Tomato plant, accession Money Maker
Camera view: vertical (180 deg); turntable rotation: 210 degrees
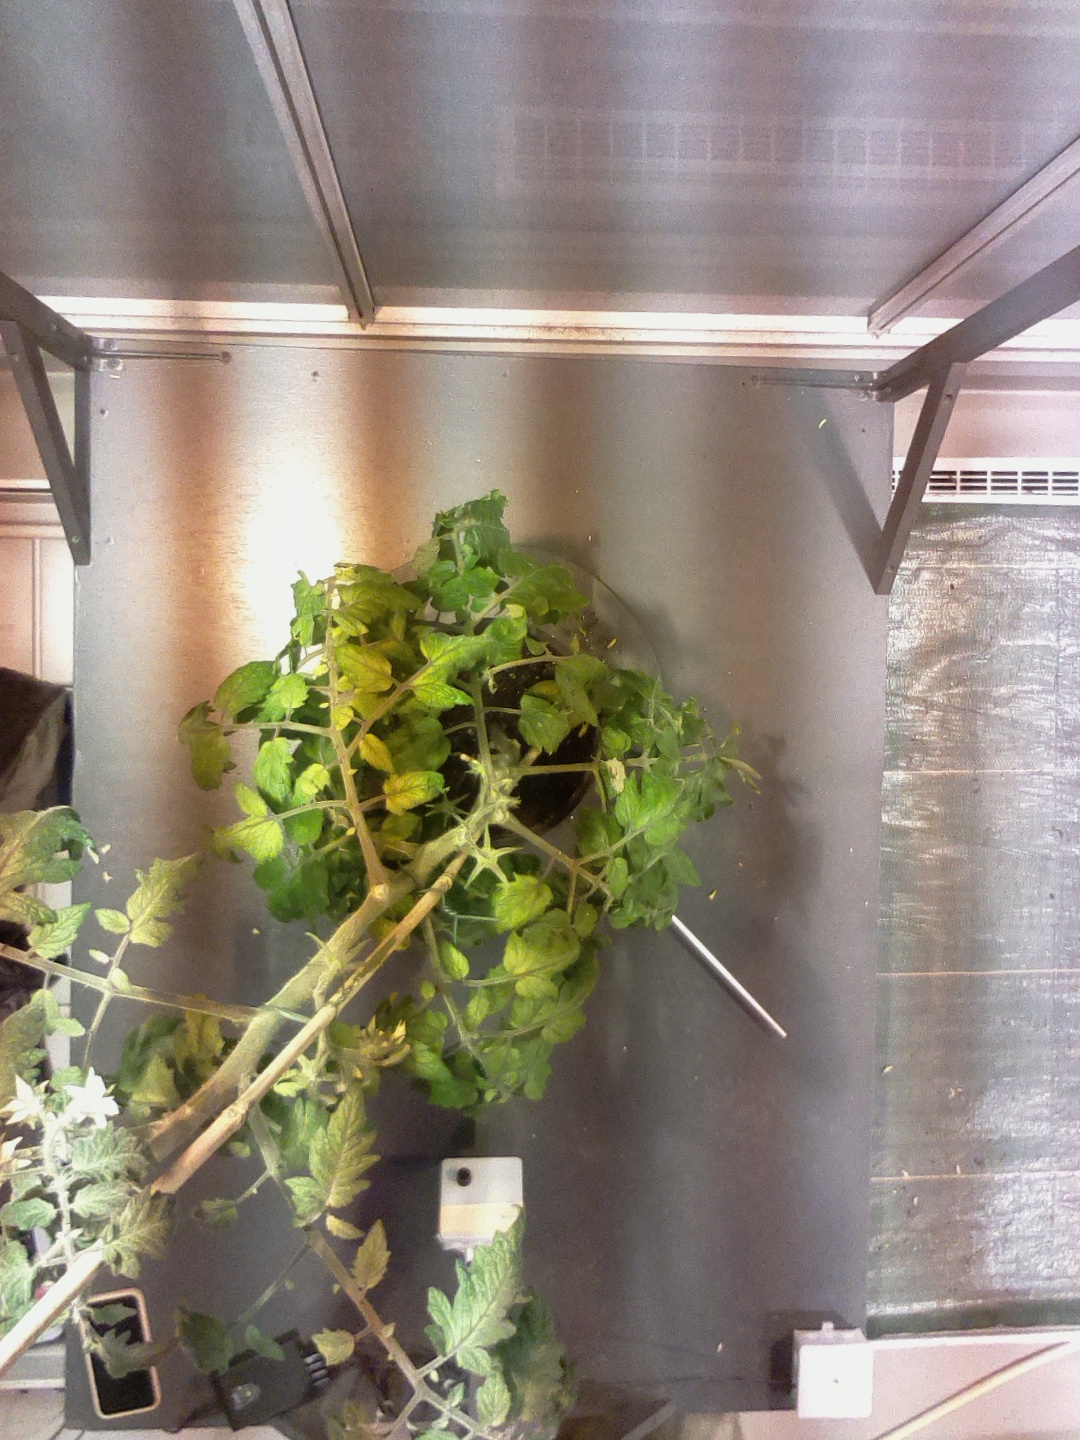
BBCH growth stage 71: 10%-20% of final fruit size